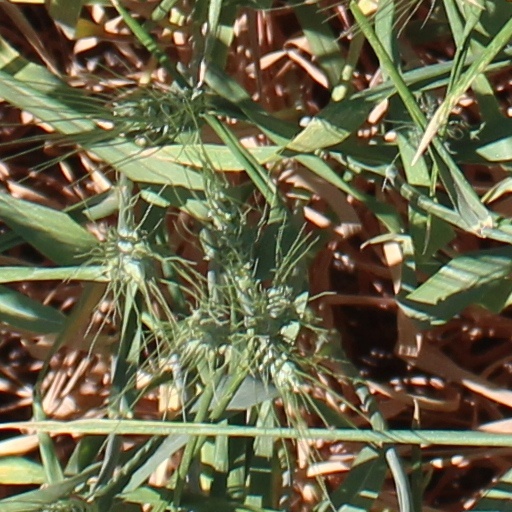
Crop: wheat